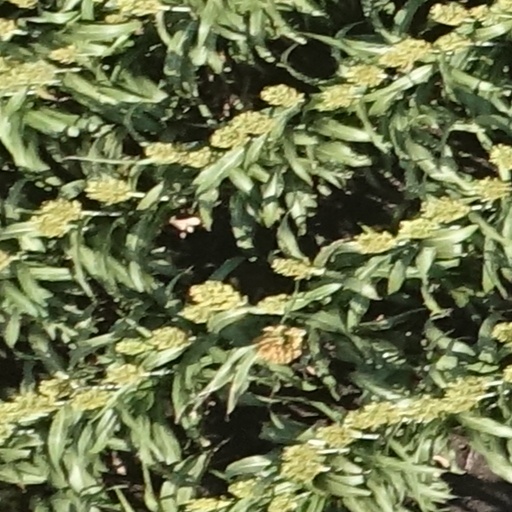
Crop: sorghum